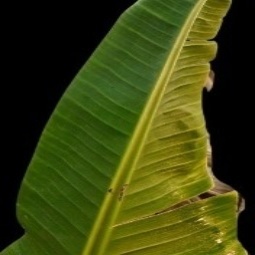
Label: Magnesium